Louis Rossetto

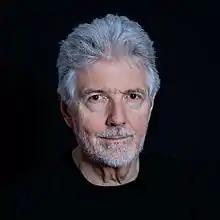
Rossetto in May of 2017

Louis Rossetto Jr. is an American writer, editor, and entrepreneur. He is best known as the founder and former editor-in-chief / publisher of "Wired" magazine"." He was also the first investor and the former CEO of TCHO chocolate company.